Ricardo Lancaster-Jones y Verea

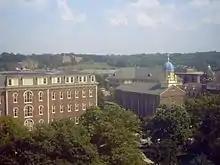
St. Mary's Hall and the Immaculate Conception Chapel at the University of Dayton.

Ricardo Lancaster-Jones y Verea studied in Mexico ("Instituto de Ciencias" and "Escuela Libre de Ingenieros", both in Guadalajara), and in the United States (St Charles College, Grand Coteau, Louisiana and the University of Dayton, Ohio). He earned a Topographical Engineering degree at the "Escuela Libre de Ingenieros de Jalisco" (1928) and a Bachelor of Engineering (BE) degree at the University of Dayton (1929).